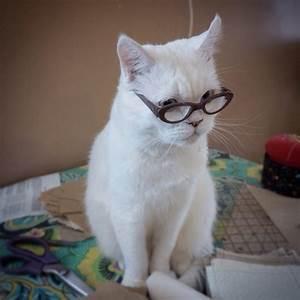
cat